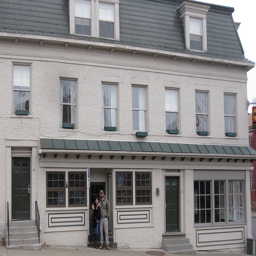
people , on the way , when they first bought the building that would become person .